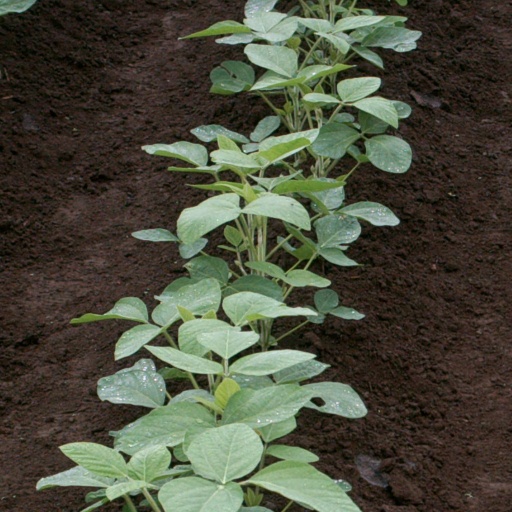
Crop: soybean